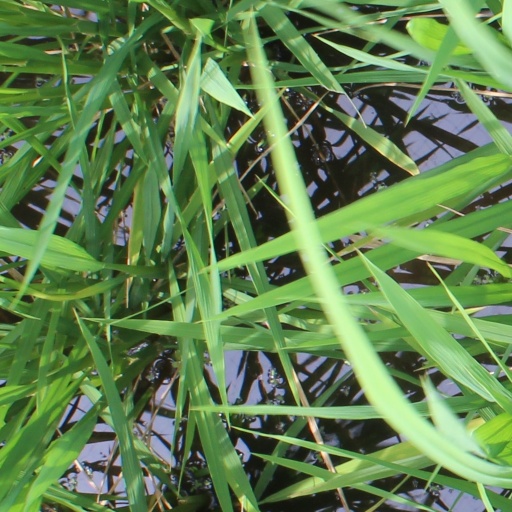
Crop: rice